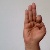
The image shows a hand gesture representing the letter 'F' in Indian Sign Language.